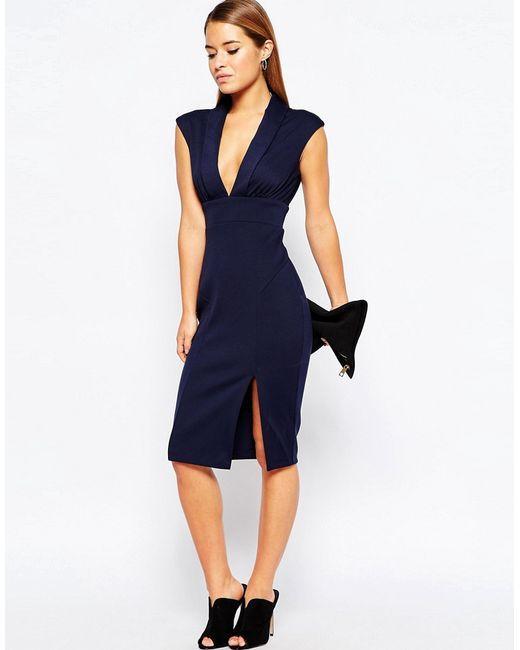
Marineblaues einteiliges Kleid mit Seitenschlitz